Mohamed Zairi

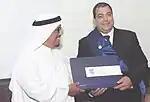

The establishment of Hamdan Bin Mohammed e-University (HBMeU) (now Hamdan Bin Mohammed Smart University (HBMSU)) started in 2001. Zairi led the Academic Vision right from the onset as a co-founder. The first milestone was the establishment of the e-TQM College, which became a global beacon for TQM. The second milestone was the launch of Hamdan Bin Mohammed e-University (HBMeU) in 2009, which later was rebranded as Hamdan Bin Mohammed Smart University (HBMSU) to reflect the latest digital technological evolution.